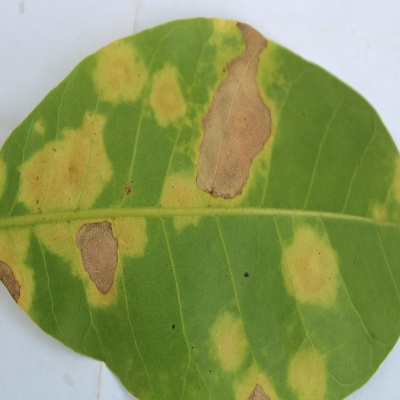
Crop: Cashew
Condition: anthracnose